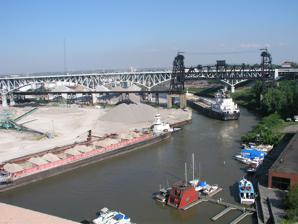
Building: Innerbelt Bridge
Country: United States of America
Year built: 1959
Former truss arch bridge in Cleveland, Ohio Innerbelt Bridge The Innerbelt Bridge carried traffic over The Flats and the Cuyahoga River (2005) Coordinates 41°29′10″N 81°41′24″W / 41.4861°N 81.69°W / 41.4861; -81.69 Carries I-90 ( Innerbelt Freeway ) Crosses Cuyahoga River US 422 / SR 8 / SR 14 / SR 43 / SR 87 (Ontario Street/Broadway Avenue) RTA Rapid Transit Red Line Norfolk Southern Railway Locale Cleveland, Ohio Owner Ohio Department of Transportation (ODOT) Maintained by ODOT Characteristics Design Cantilever truss arch Material Steel, concrete Total length 4,233 feet (1,290 m) Width 116.25 feet (35.43 m) No. of spans 7 History Engineering design by Howard, Needles, Tammen and Bergendoff Construction start December 12, 1954 Construction cost $26,066,000 Opened August 15, 1959 Closed November 22, 2013 Replaces Central Viaduct Location References On the bridge deck in 2006, looking north The Innerbelt Bridge was a truss arch bridge in Cleveland, Ohio carrying Interstate 90 / Innerbelt Freeway over the Cuyahoga River . History The bridge, completed in 1959, was 4,233 feet (1,290 m) in length and 116.25 feet (35.43 m) in width, built as the widest bridge in Ohio. The Innerbelt Bridge replaced the Central Viaduct. The bridge had been intended to carry Interstate 71 , but due to the lack of completion of a highway, carried Interstate 90 instead. On November 13, 2008, all commercial truck traffic was banned from the bridge because it was deemed structurally deficient after a review of a computer analysis. This had been rectified by mid-2010. Replacement As part of the Innerbelt Freeway rebuild, the bridge was replaced by the George V. Voinovich Bridges . The Innerbelt Bridge was vacated in November 2013 after the completion of the westbound Voinovich bridge, built immediately to the north. Dismantling of the Innerbelt Bridge began January 13, 2014, and five of the nine remaining spans were imploded at dawn on July 12 with the remainder of the structure removed in the following weeks. The eastbound Voinovich bridge, built in the former location of the Innerbelt Bridge, opened in September 2016. The Innerbelt Bridge, as seen from downtown Cleveland in 2010 See also Transport portal Engineering portal Ohio portal List of crossings of the Cuyahoga River References